Boč

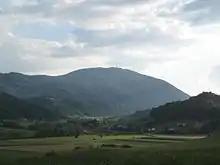
View of Boč from the north

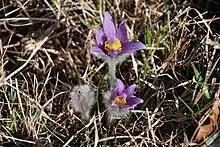
The Greater Pasque Flower ("Pulsatilla grandis")

Boč, also called the Triglav of Slovene Styria , is a mountain in eastern Slovenia. It belongs to the municipalities of Poljčane (the peak) and Rogaška Slatina (southern slope). Boč, which is among the southernmost extensions of the Karawanks mountain range, is the central mountain of the Boč–Donatus Mountain Landscape Park. It has two peaks, which are five minutes apart. At one peak, there are transmitters (restricted military area). In the other, a lookout tower has stood since 1962. The mountain, covered with forest and protected as a natural park, has a number of trails that vary in difficulty level and is also home to the protected Greater Pasque Flower. The plant grows in the vicinity of St. Nicholas Church (Parish of Kostrivnica) and the Hut Under Mt. Boč on the southern slope of Boč. A sculpture of the Greater Pasque Flower, work of the sculptor Franc Tobias from Razvanje, has been put on display on a small rise near its growing place.